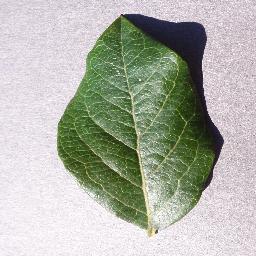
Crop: blueberry
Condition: healthy